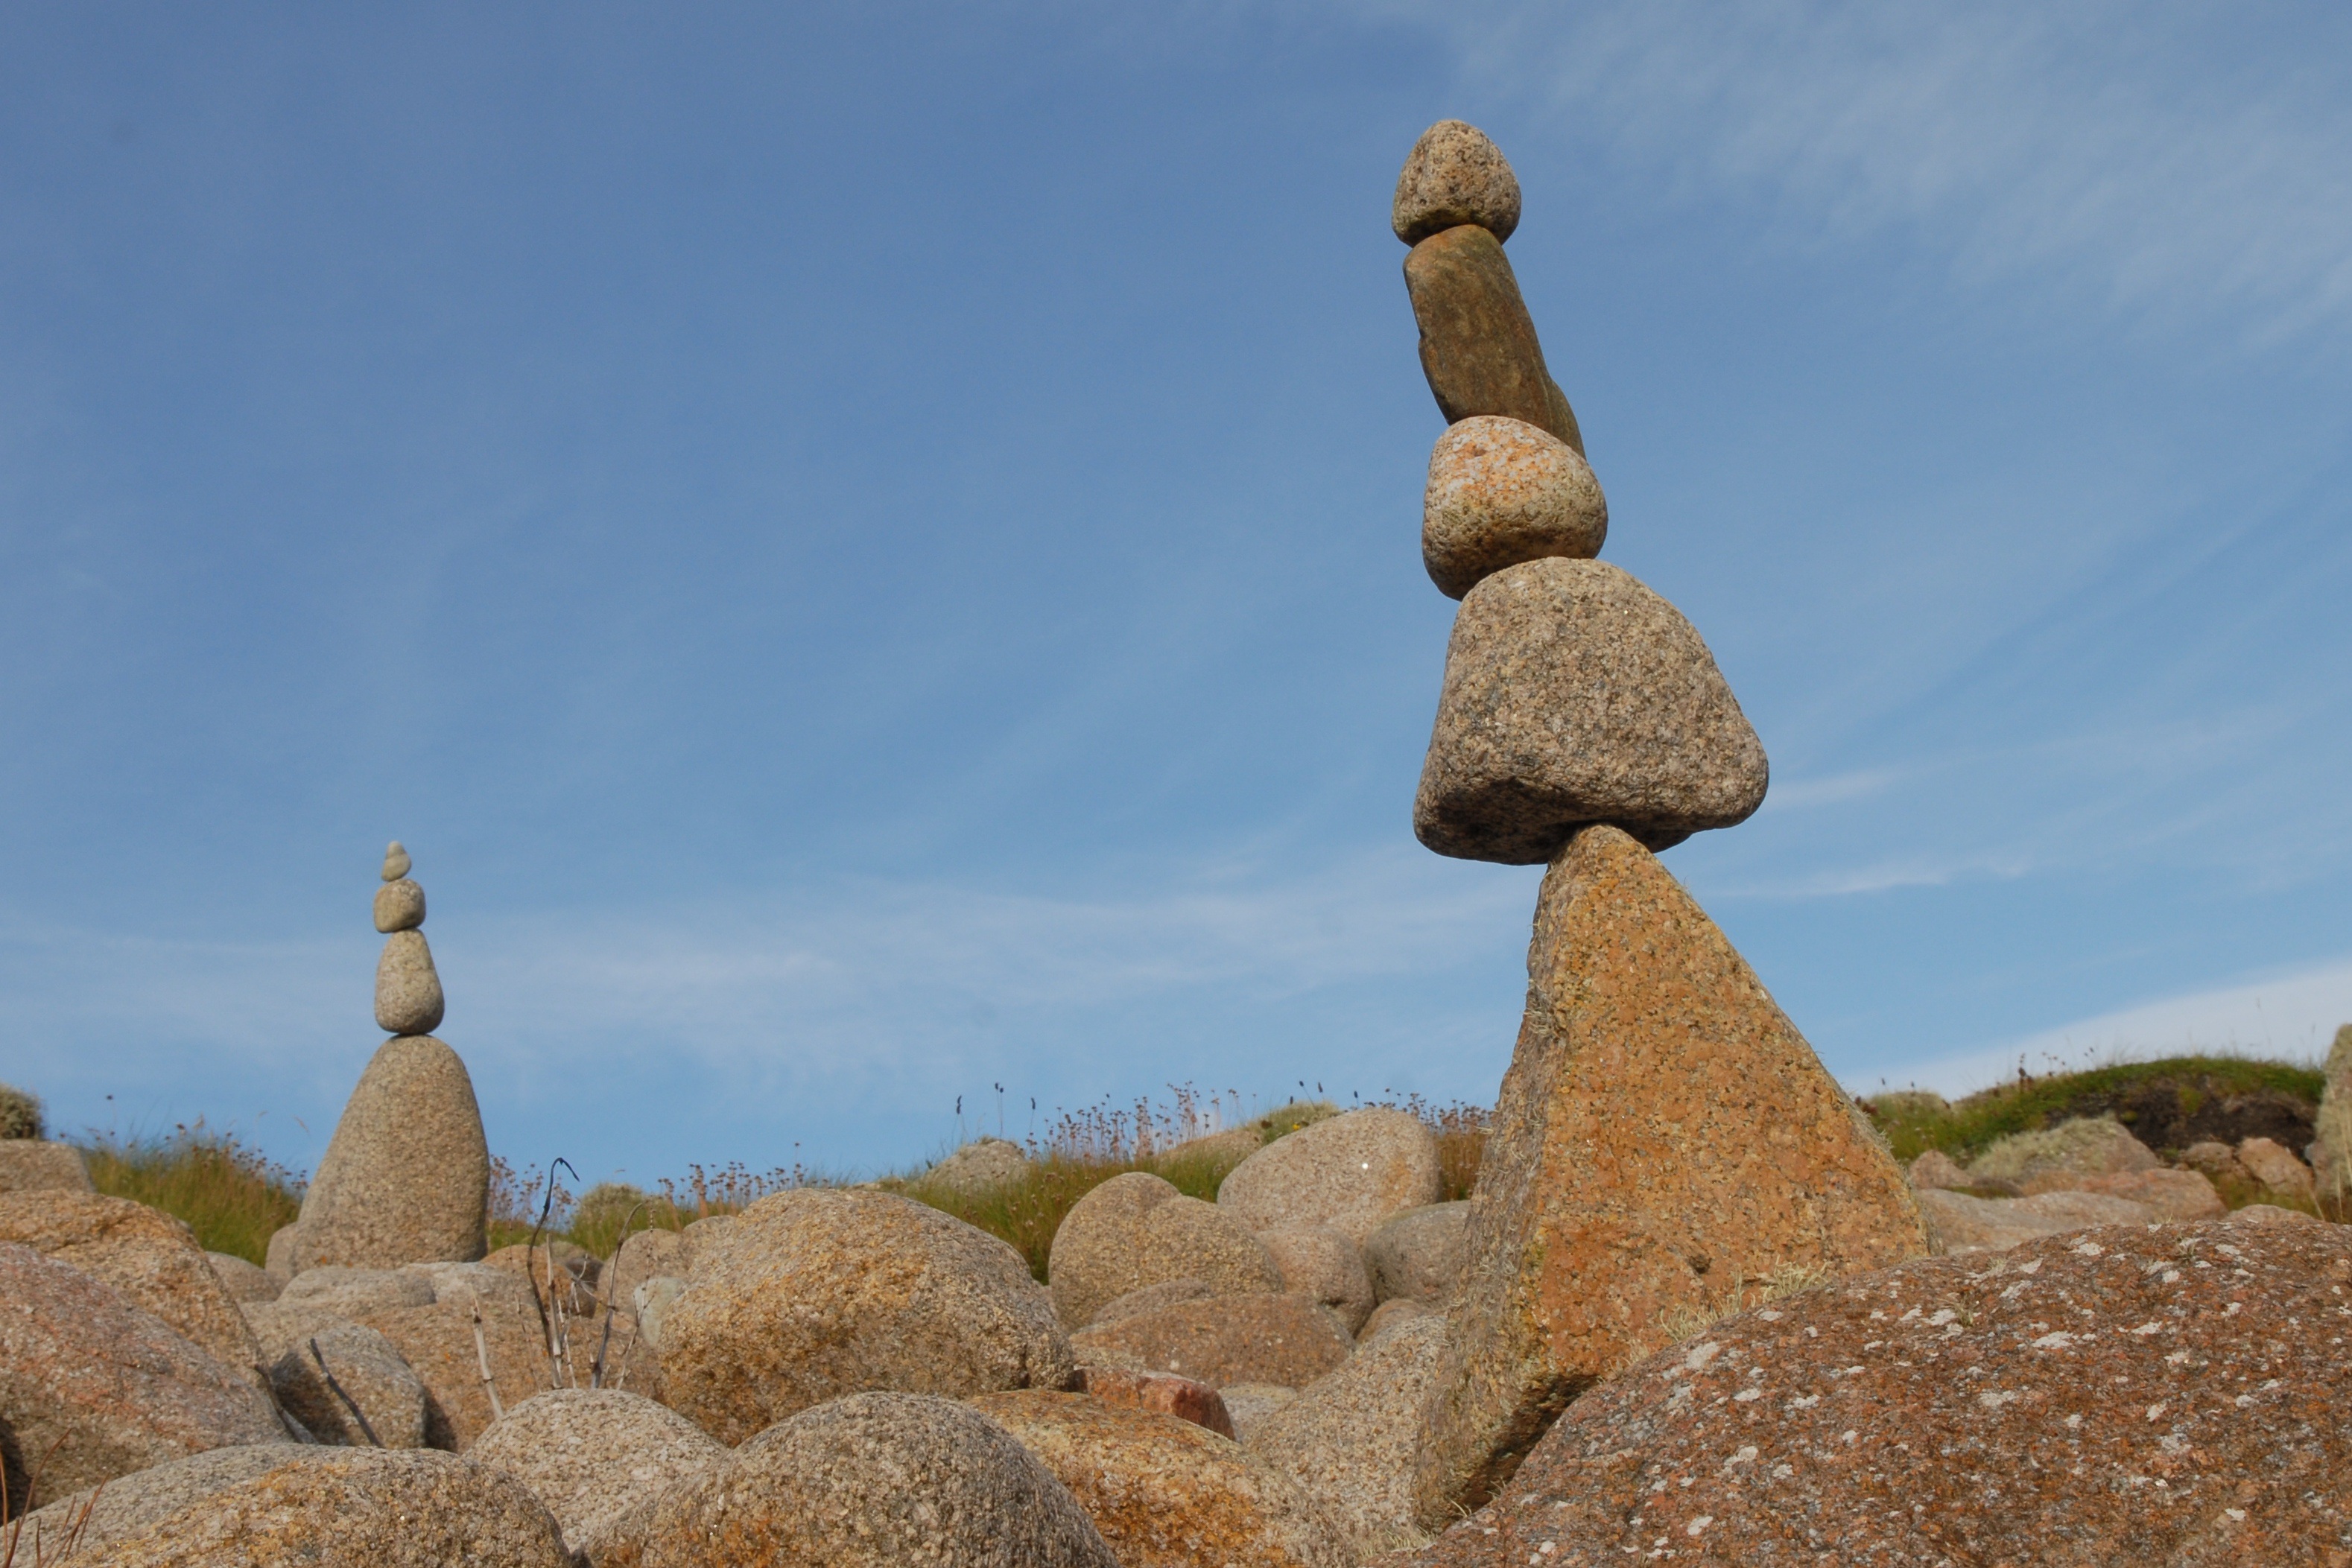
landscape, sand, rock, monument, statue, tower, sculpture, stones, cairn, ancient history